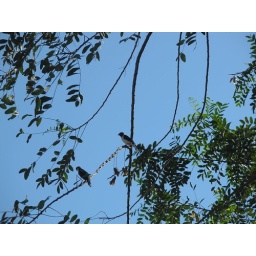
Little birds in a tree